Assyrians in Sweden

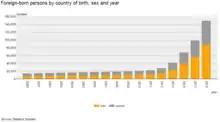
Syria-born persons in Sweden by sex, 2000-2016 (Statistics Sweden).

Södertälje is seen as the unofficial Assyrian capital of Europe due to the city's high percentage of Assyrians. According to Assyrian organization estimates, there are approximately 150,000 Assyrians in Sweden. The Syriac Orthodox Christians number an estimated 30,000–40,000 people (2016), while higher estimations is 70–80,000, out of which an estimated 18,000 live in Södertälje.